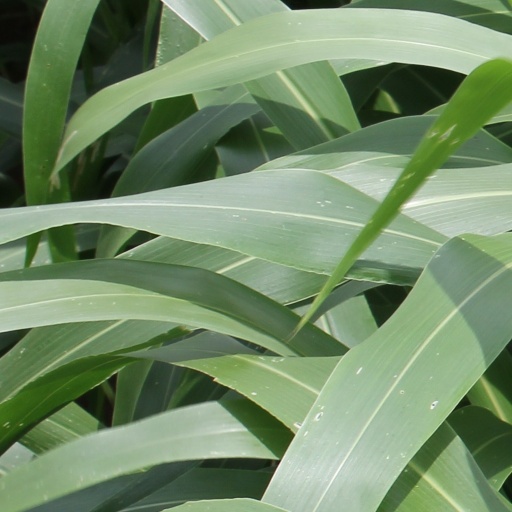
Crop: sorghum